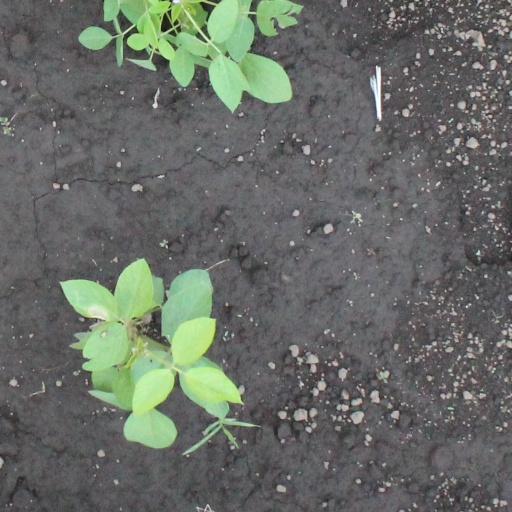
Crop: soybean